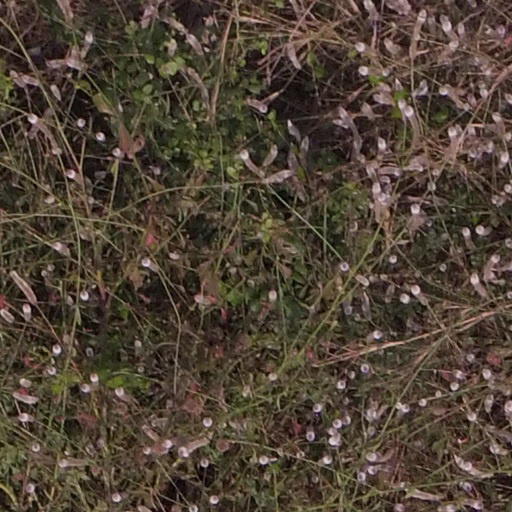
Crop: maize; corn